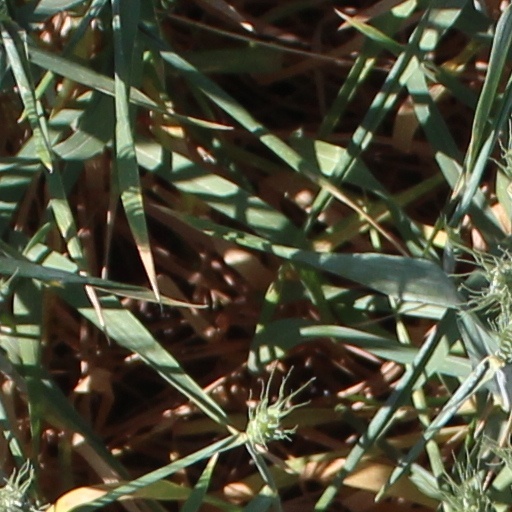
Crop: wheat